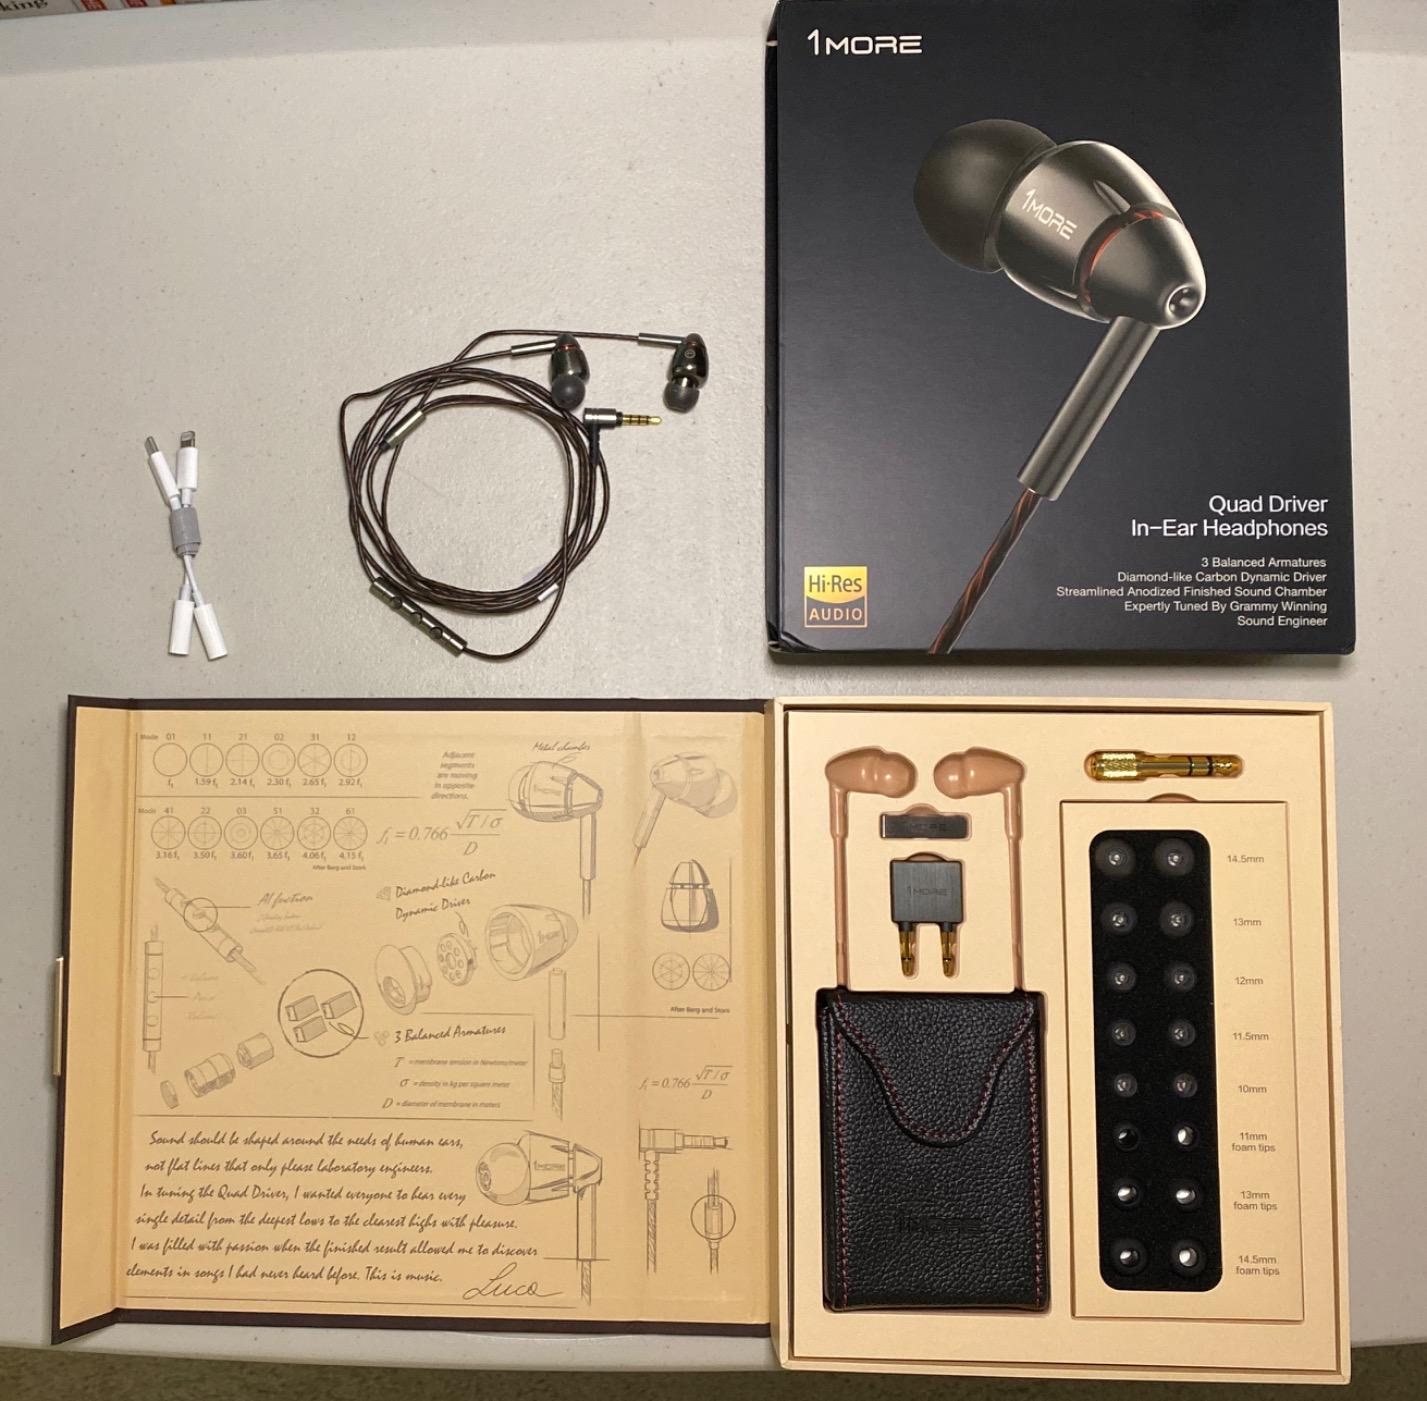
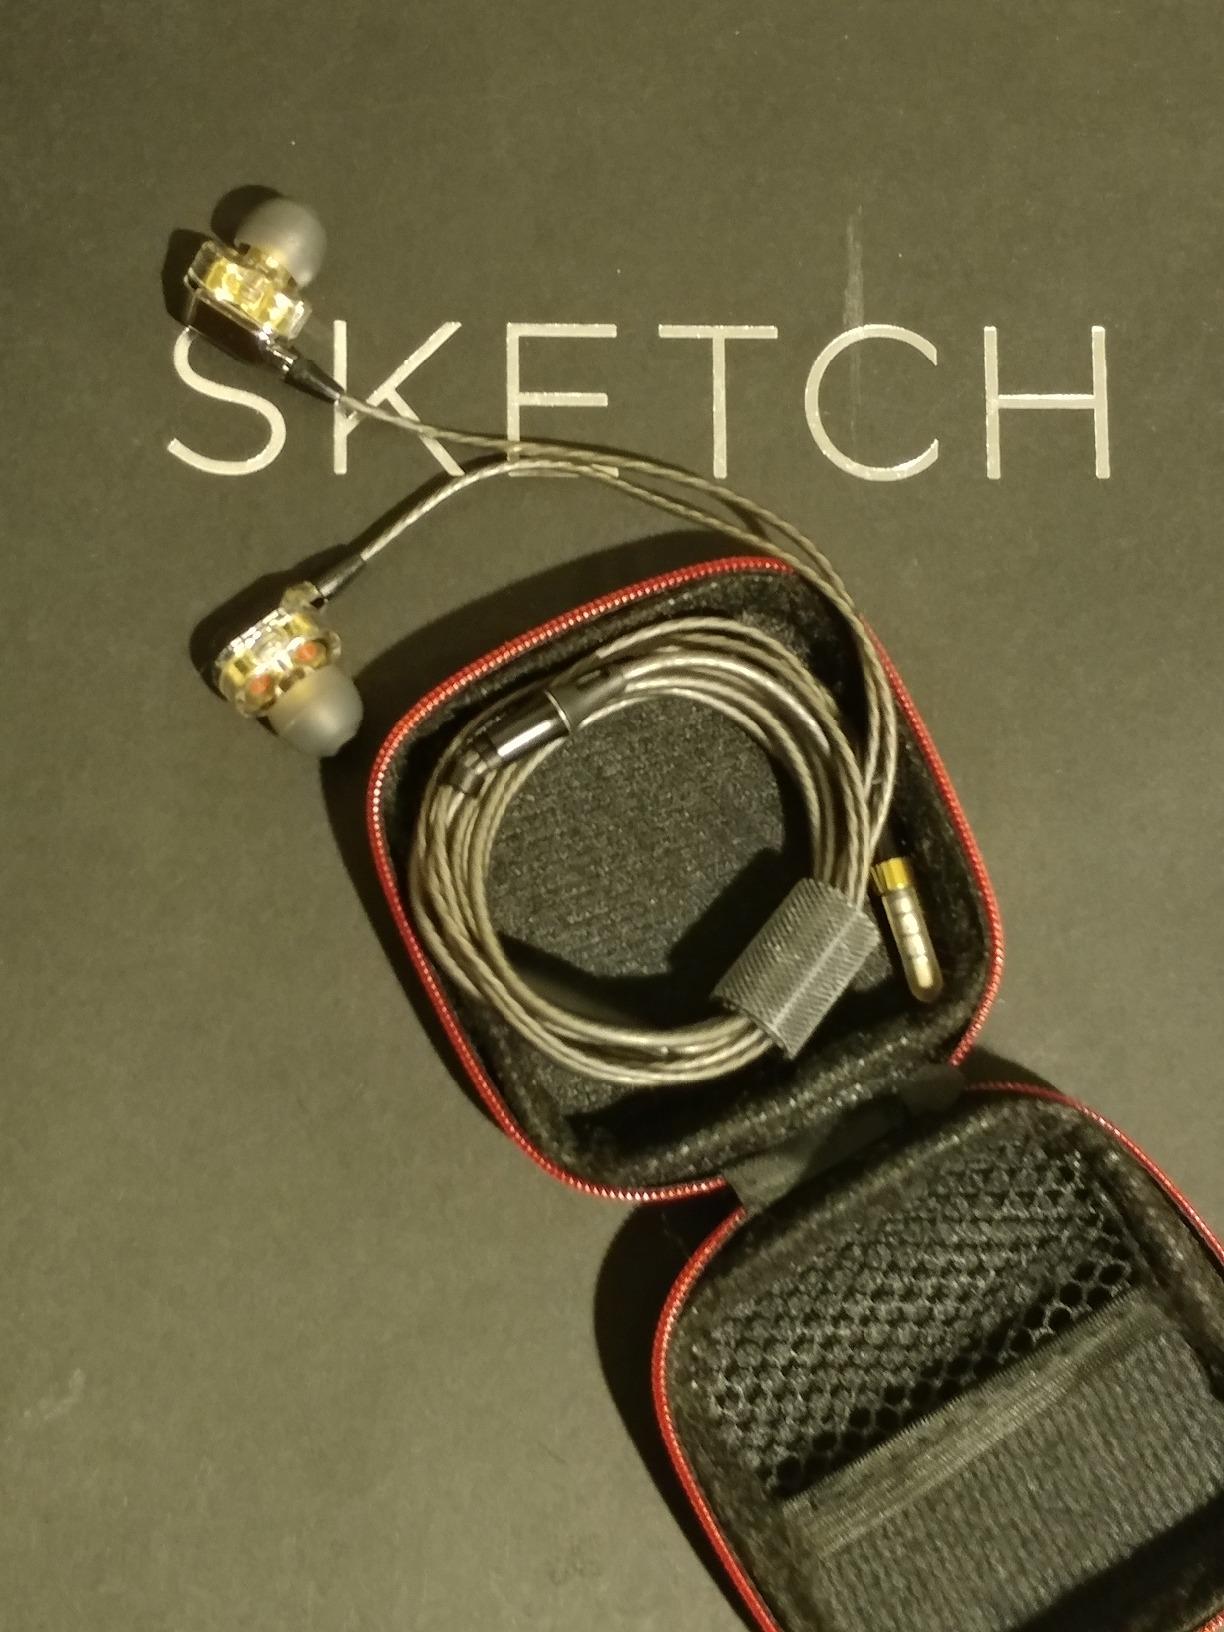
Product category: headphones
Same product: no